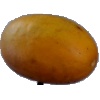
Label: Cucumber Ripe 2